Aqtoty Raiymqulova

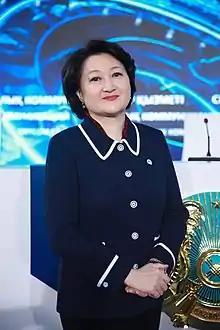
Raiymqulova in 2020

Aqtoty Rahmetollaqyzy Raiymqulova ("Aqtoty Rahmetollaqyzy Raiymqūlova"; born 2 May 1964) is a Kazakh politician who's serving as a Minister of Culture and Sports (17 June 2019